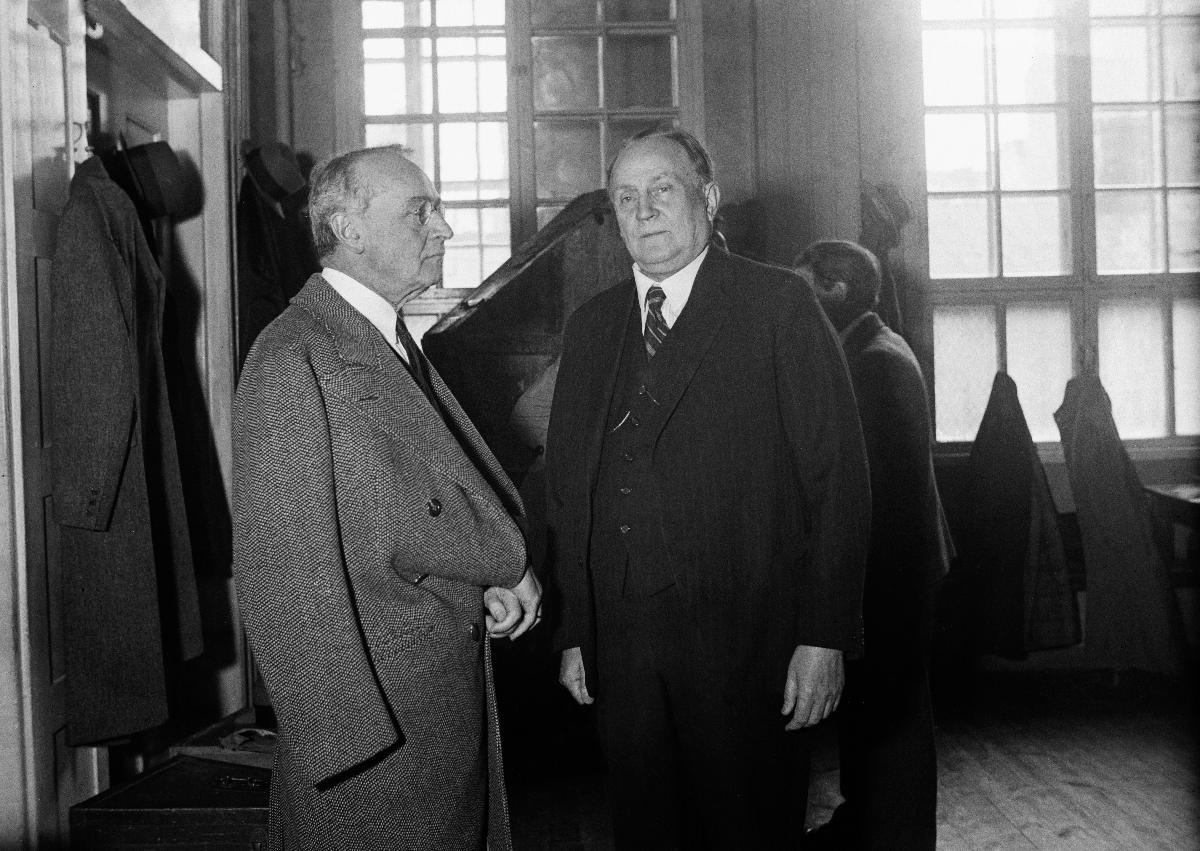
Georg Schnéevoigt ja Serge Koussevitzky
Georg Schnéevoigt och Serge Koussevitzky; Georg Schnéevoigt and Serge Koussevitzky
sisällön kuvaus: Kapellimestarit Georg Schnéevoigt (oikealla) ja Serge Koussevitzky Helsingissä 9.9.1935. content description: Conductors Georg Schnéevoigt (to the right) and Serge Koussevitzky in Helsinki 9.9.1935. innehållsbeskrivning: Dirigenterna Georg Schnéevoigt (till höger) och Serge Koussevitzky i Helsingfors 9.9.1935.
Kuvaaja: Sundström, Hugo, kuvaaja
Vuosi: 1935
Paikka: Suomi, Uusimaa, Helsinki
Aiheet: Koussevitsky, Serge; Schnéevoigt, Georg; HBL; kapellimestarit; henkilöt; conductors (music); music; classical music; conductors; persons; kapellmästare; musik; klassisk musik; dirigenter; personer; personer (individer)